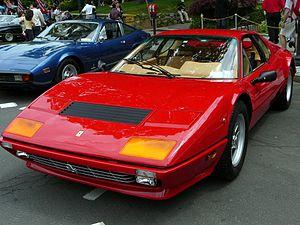
La Ferrari Berlinetta Boxer est une automobile du constructeur italien Ferrari.
La Ferrari 512 BBi est une automobile du constructeur italien Ferrari. Elle remplace la Ferrari 512 BB à partir de 1981.
Un moteur à plat est un moteur à pistons dans lequel les cylindres et pistons sont sur un même plan et disposés de part et d'autre du vilebrequin. Il existe deux types de moteurs à plat : les moteur boxer et moteur en V à 180°.